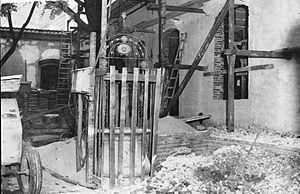
Le cabildo de Buenos Aires est un édifice historique, pour partie vestige et pour partie reconstitution d’un ancien bâtiment de même nom, situé sur la place de Mai, dans le centre historique de la capitale argentine.